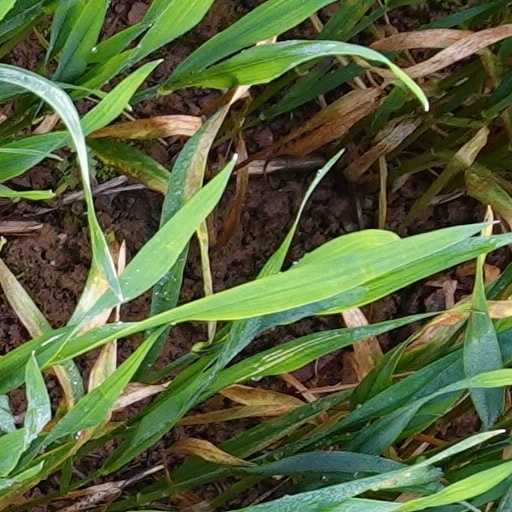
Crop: wheat